5th Battalion, South Lancashire Regiment

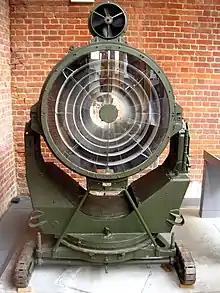
90 cm 'Projector Anti-Aircraft', displayed at Fort Nelson, Portsmouth.

After the fighting died down, Givenchy became a quiet sector, and the 55th Division remained there until the end of August when the Allied counter-offensive began, and the division captured the craters near Givenchy. On 20 September the 1/5th Bn was given responsibility for taking some objectives just north of La Bassée. The battalion attacked with 'B' Company on the right, and 'D' Company with a section of 'C' company on the left, while 'A' Company protected the right flank and the rest of 'C' Company was in reserve. The 'smart little action' was entirely successful, and 'was noteworthy as an example of platoon tactics and the resolute and resourceful leadership of the junior leaders', a number of whom were awarded medals.